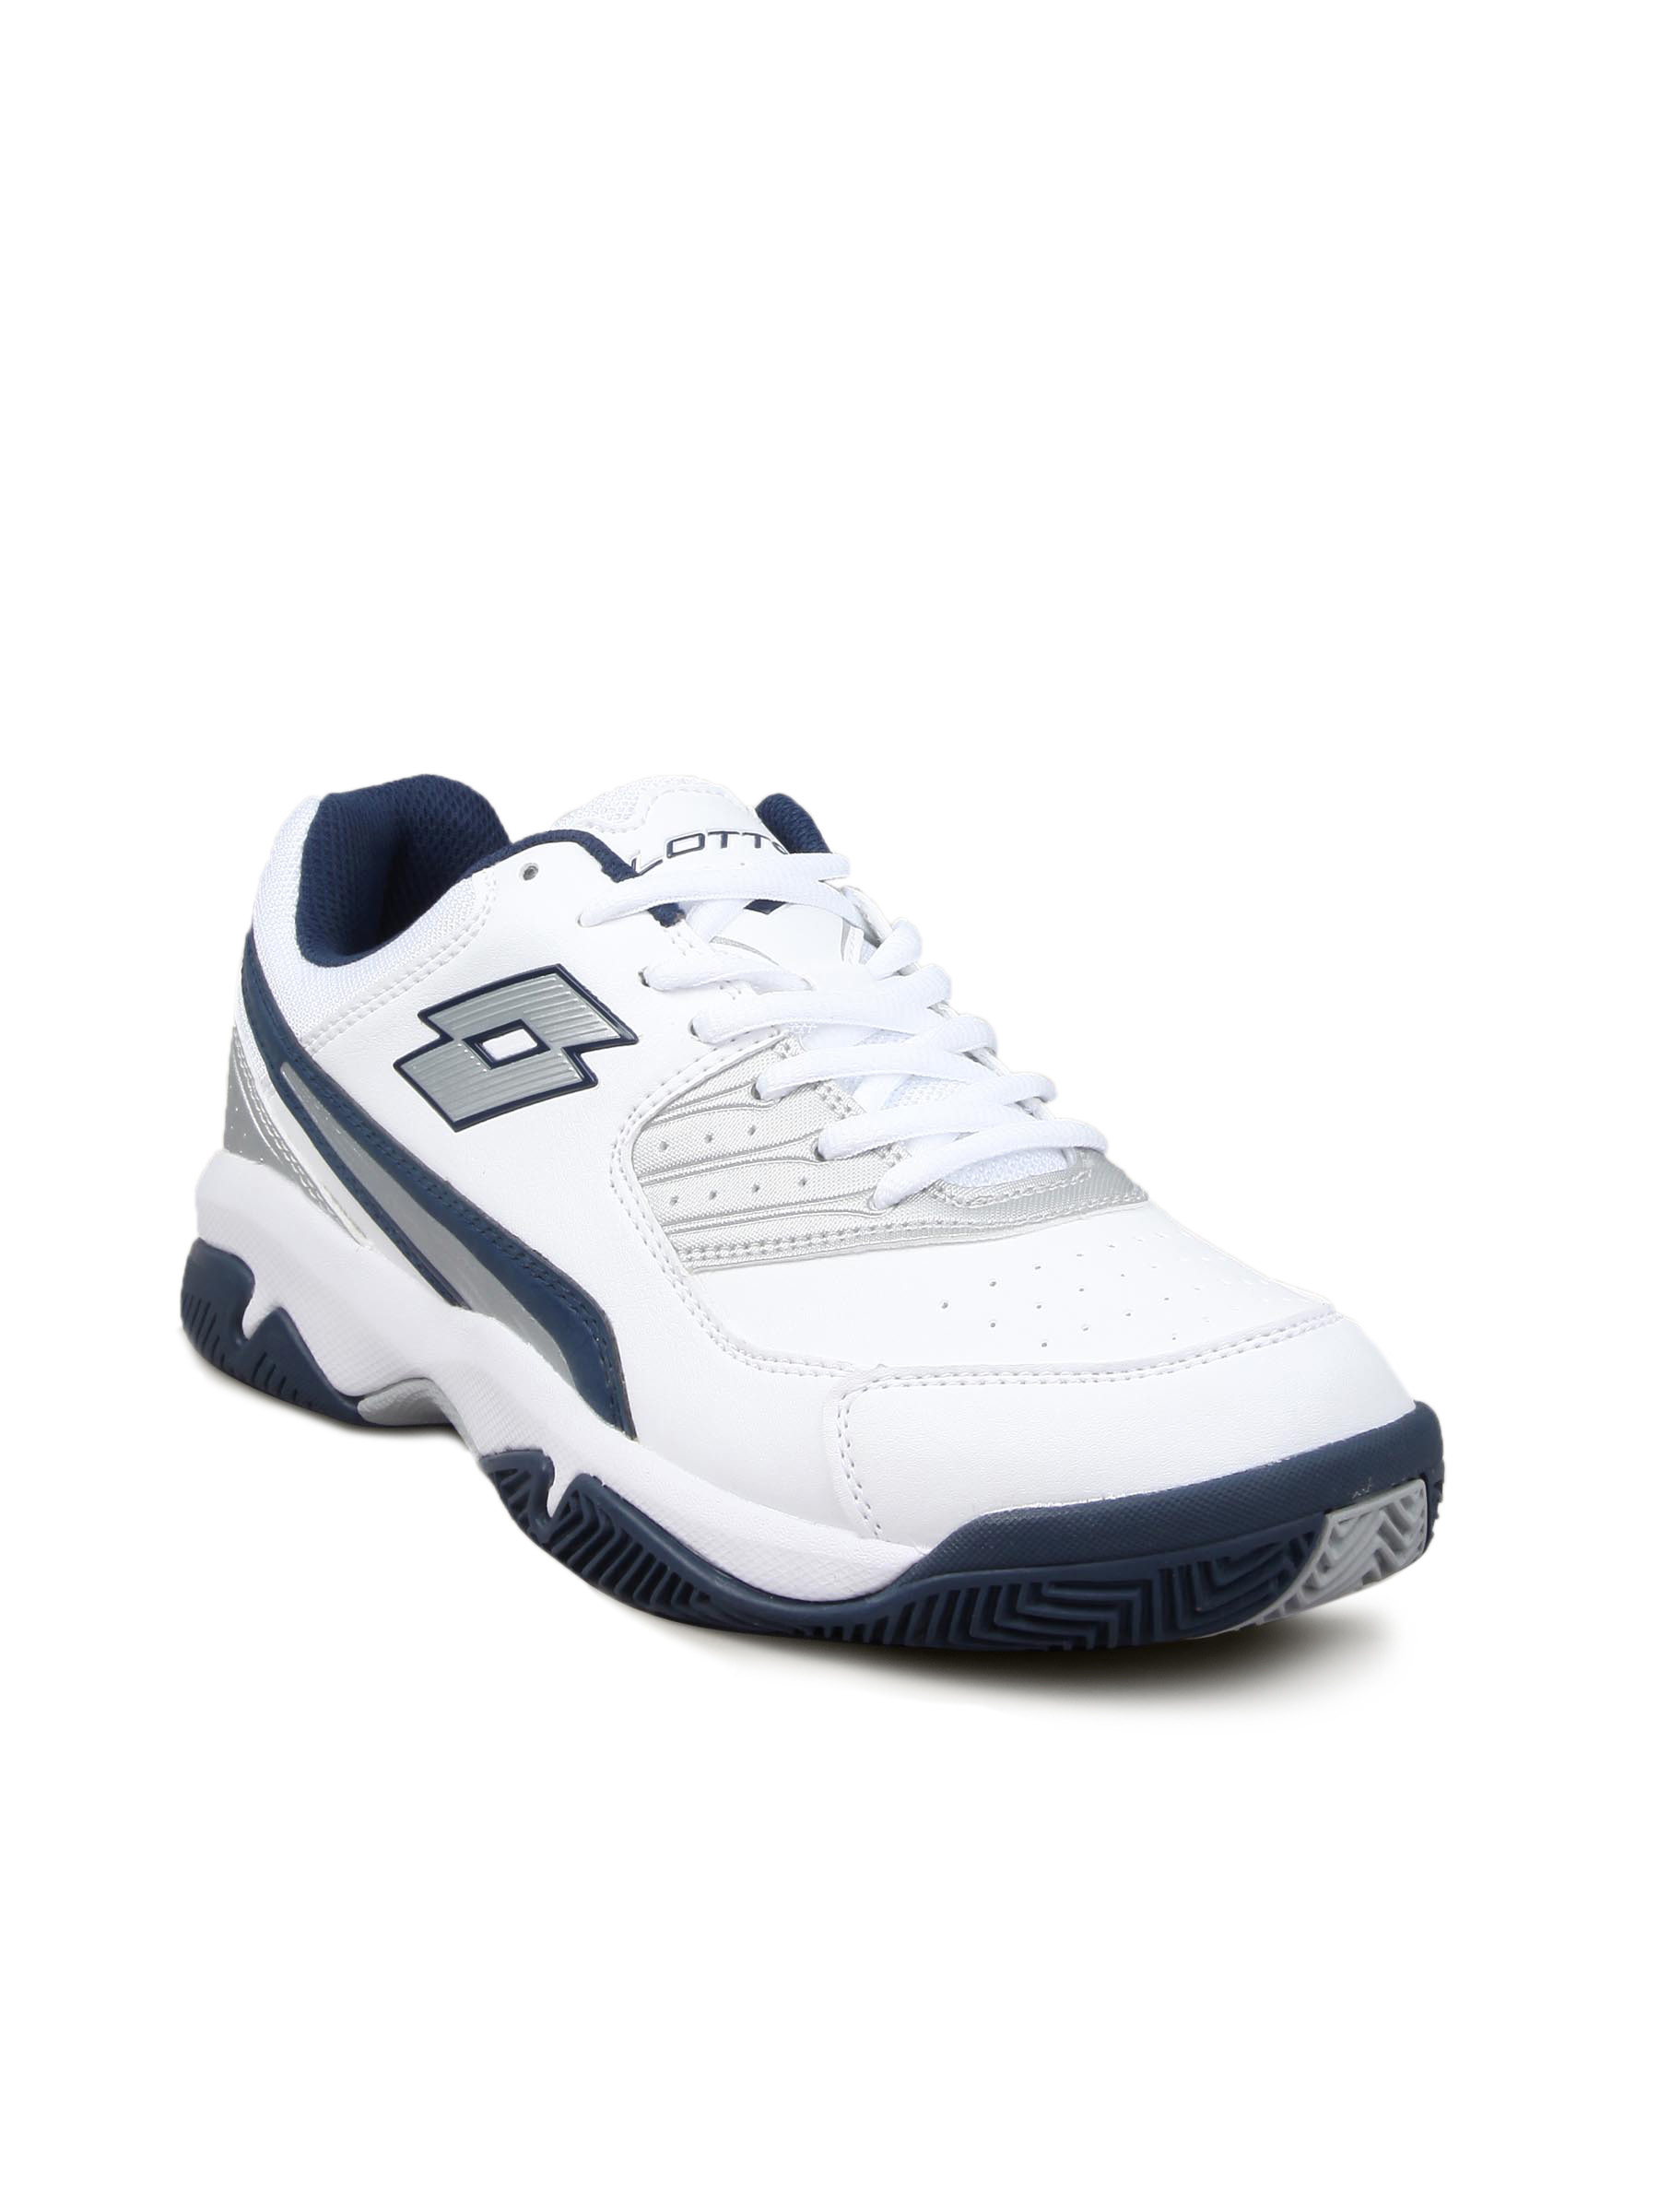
Lotto Men T-Effect III White Blue Shoe
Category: Footwear / Shoes / Sports Shoes
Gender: Men
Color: White
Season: Summer 2011
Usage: Sports